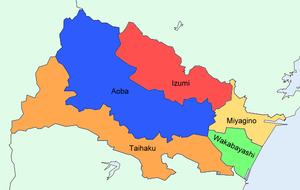
Sendai, orthographié Séndaï en français est une métropole japonaise, capitale de la préfecture de Miyagi. La population de la ville est de 1 088 669 habitants pour une superficie de 783,55 km². C'est la plus grande ville de la région du Tohoku.